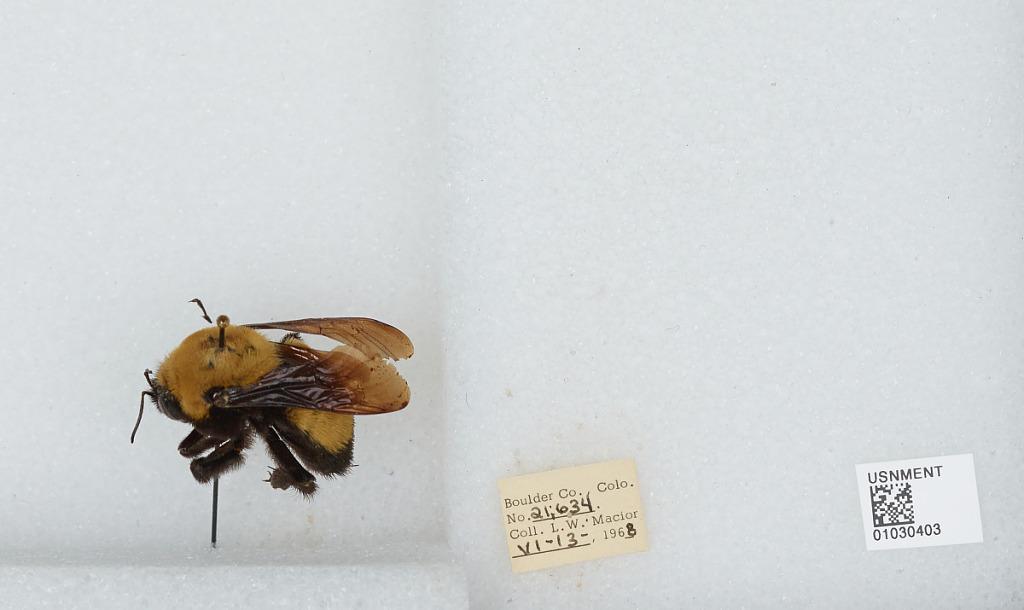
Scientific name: Bombus (Separatobombus) morrisoni Cresson
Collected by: L. Macior
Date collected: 1968-6-13
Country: United States
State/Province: Colorado
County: Boulder
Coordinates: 40.015, -105.27